Machairoceratops

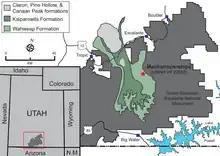
Map showing where the holotype was found

It contains a single species, "M. cronusi", first described and named in 2016 by Eric K. Lund, Patrick M. O’Connor, Mark A. Loewen, and Zubair A. Jinnah. The generic name is derived from Greek "machairis", meaning "bent sword", in reference to its unique frill ornamentation showing two forward curving horns on the frill's uppermost part, and Latinized Greek "ceratops", meaning "horned-face", which is a common suffix for ceratopsian genera names. The specific name "cronusi" refers to Cronus, a Greek god who deposed his father Uranus by castrating him with a sickle or scythe based on the mythology, and as such is shown carrying a curved bladed weapon. "Machairoceratops" is known solely from the holotype UMNH VP 20550, found in 2006, which is housed at the Natural History Museum of Utah. It is represented by a partial skull including two curved and elongate eyesocket horncores, the left jugal bone, a nearly complete but slightly deformed braincase, the left squamosal bone, and a parietal bone complex and its unique horn ornamentation, all collected in association.